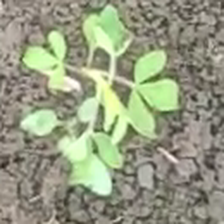
Weed species: Sicklepod_(Senna obtusifolia)